Pinky Lilani

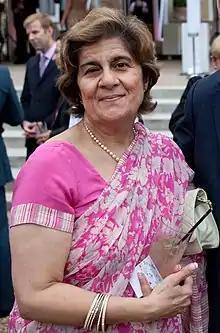
Lilani at 2011 party at the "Financial Times"

Nusrat Mehboob Lilani (born 25 March 1954), known as Pinky Lilani, is an author, motivational speaker, food expert and women's advocate. She is the founder and chair of several awards recognising influential women and leaders, including the annual Women of the Future Awards and the Asian Women of Achievement Awards.